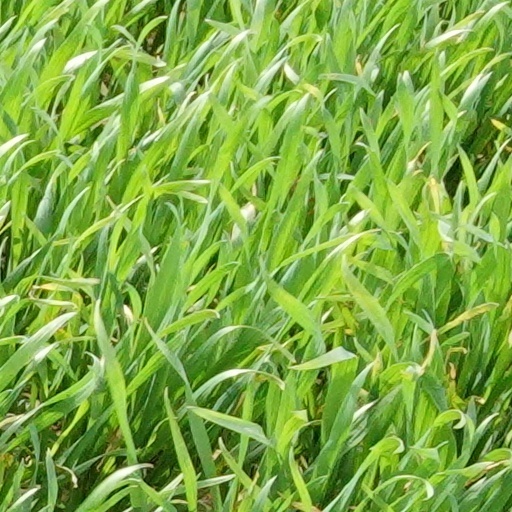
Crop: wheat